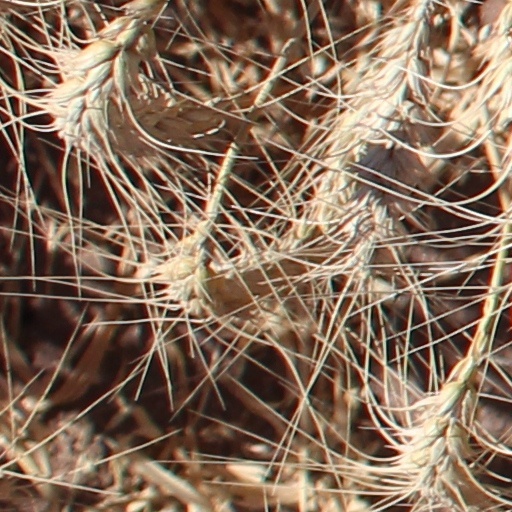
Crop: wheat